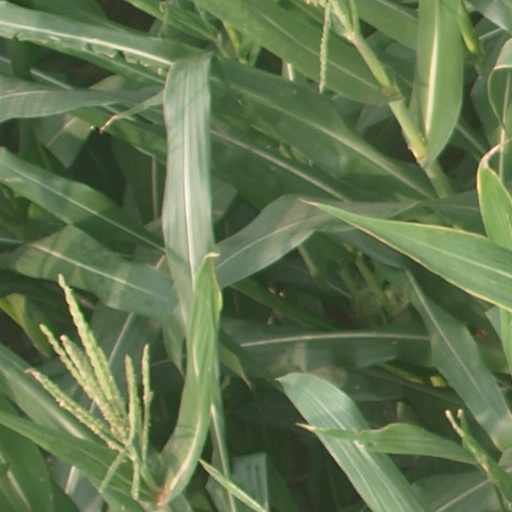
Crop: maize; corn